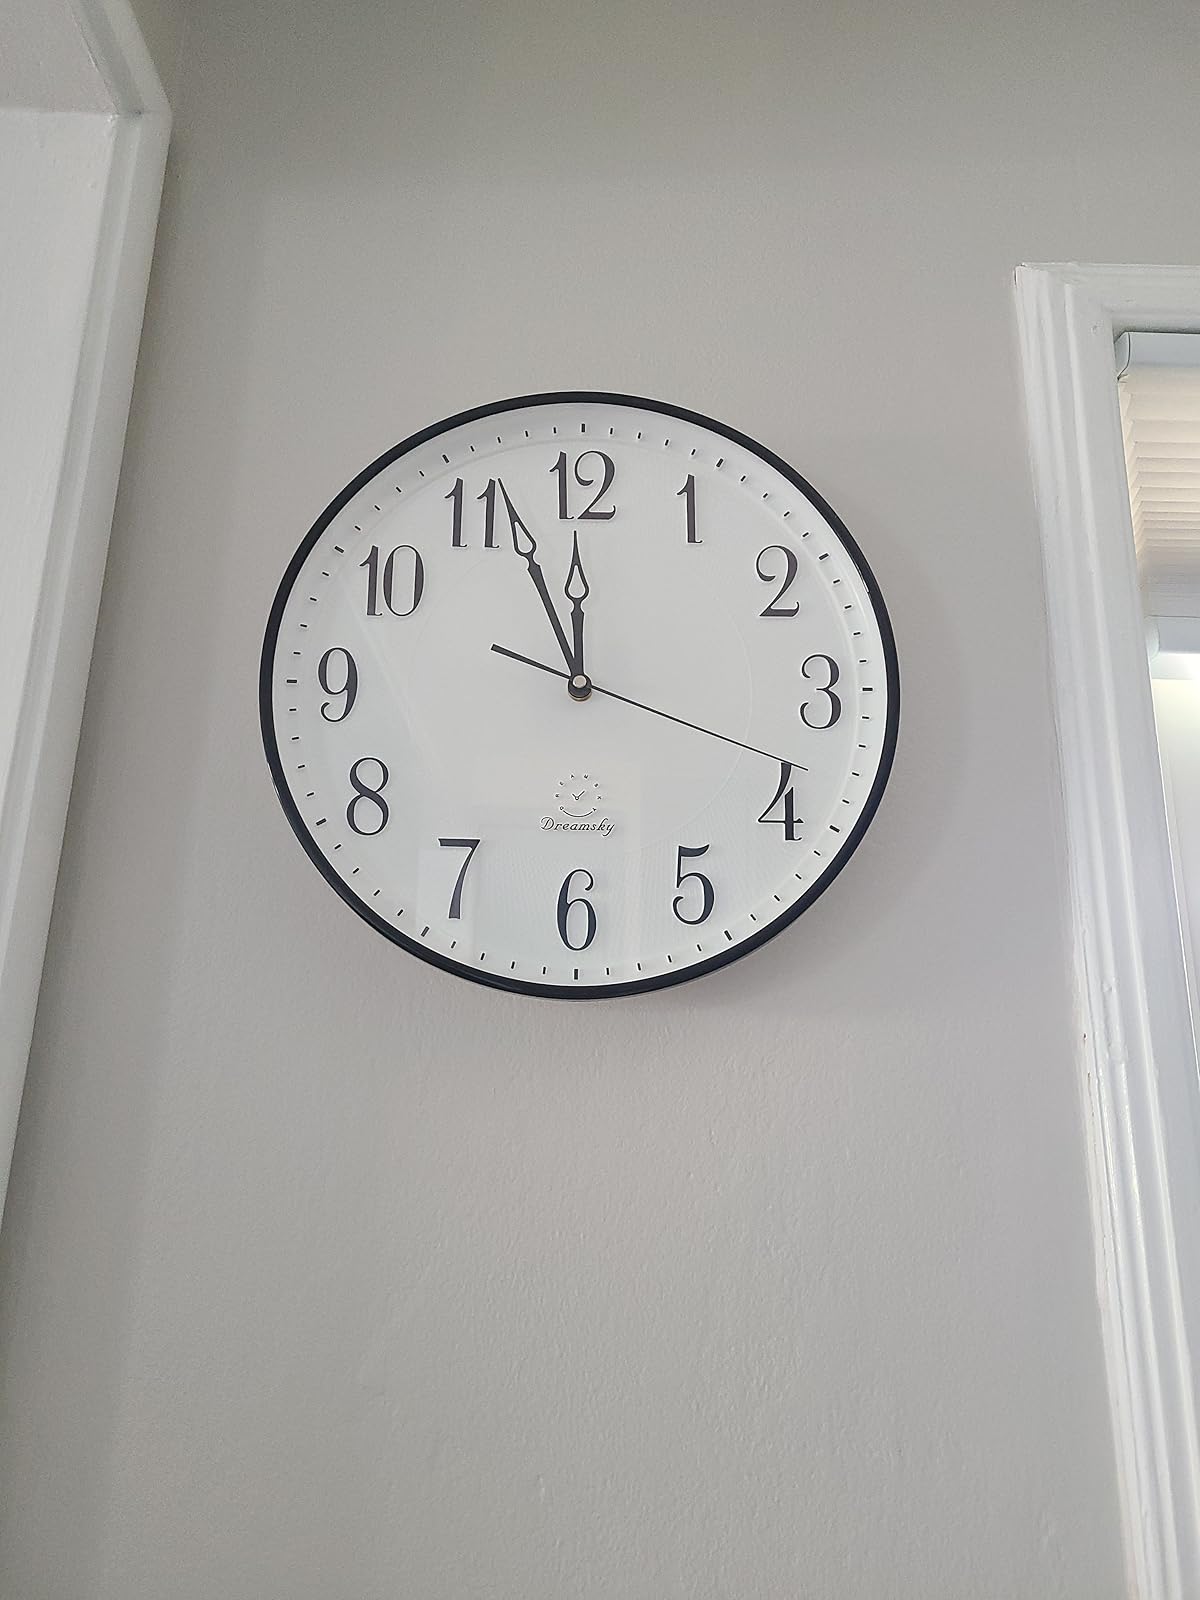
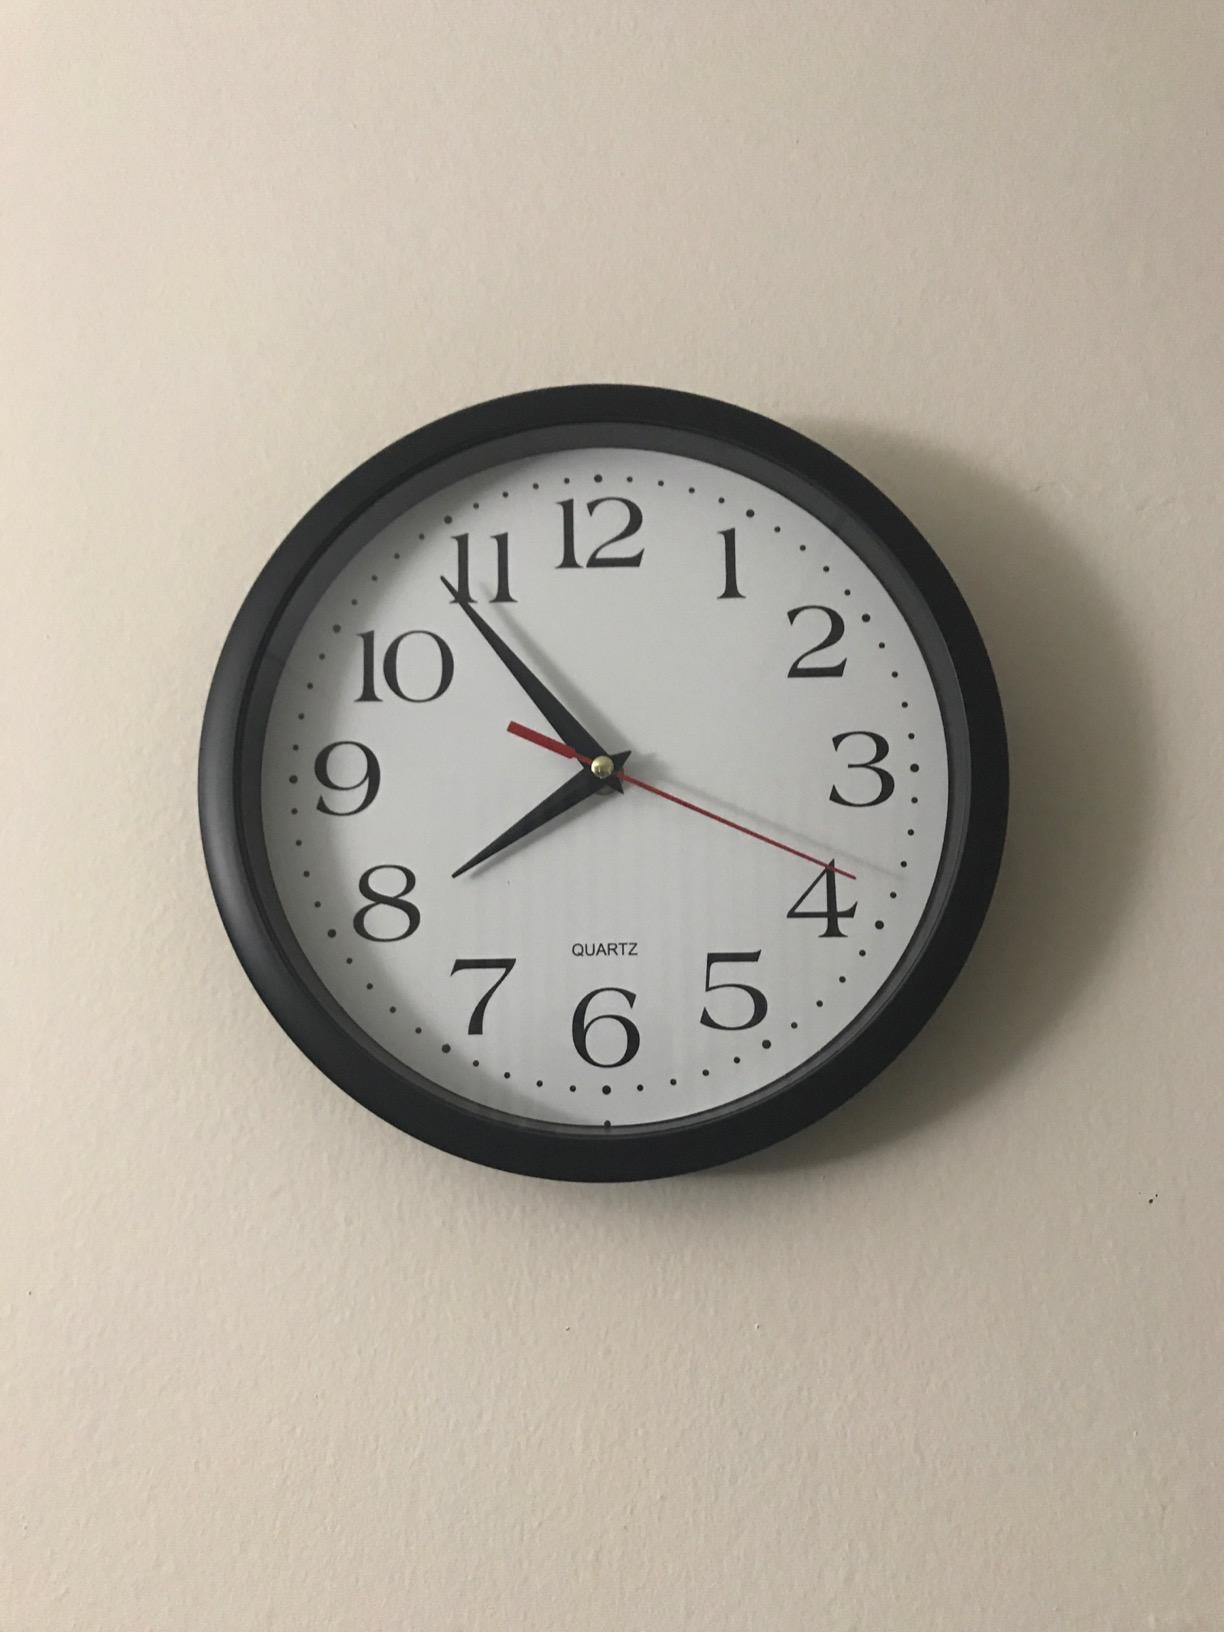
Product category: clock
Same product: no